KQMR

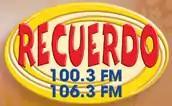
Logo as Recuerdo

In 2001, Hispanic Broadcasting Corporation acquired KDDJ-KEDJ and changed it to a Spanish-language adult contemporary station called "Amor" with new call signs, KQMR and KOMR. In October 2005, Univision made adjustments to the "Amor" format, making it more oldies-driven, and changed the name to "Recuerdo".